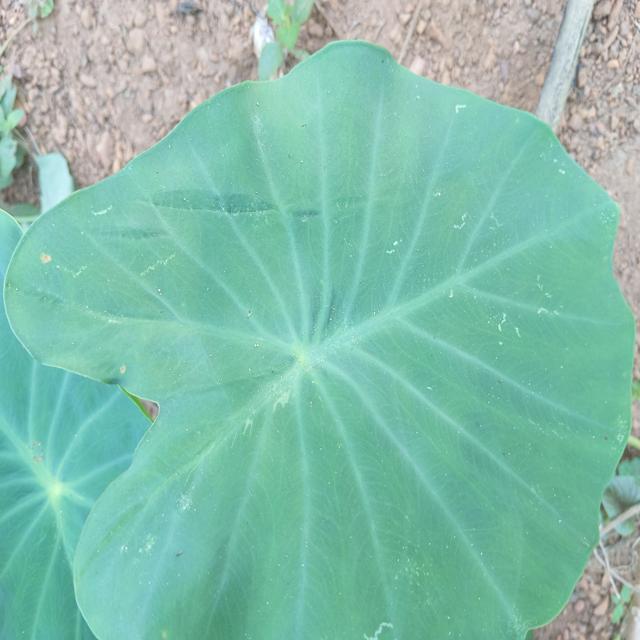
Label: Early_Blight